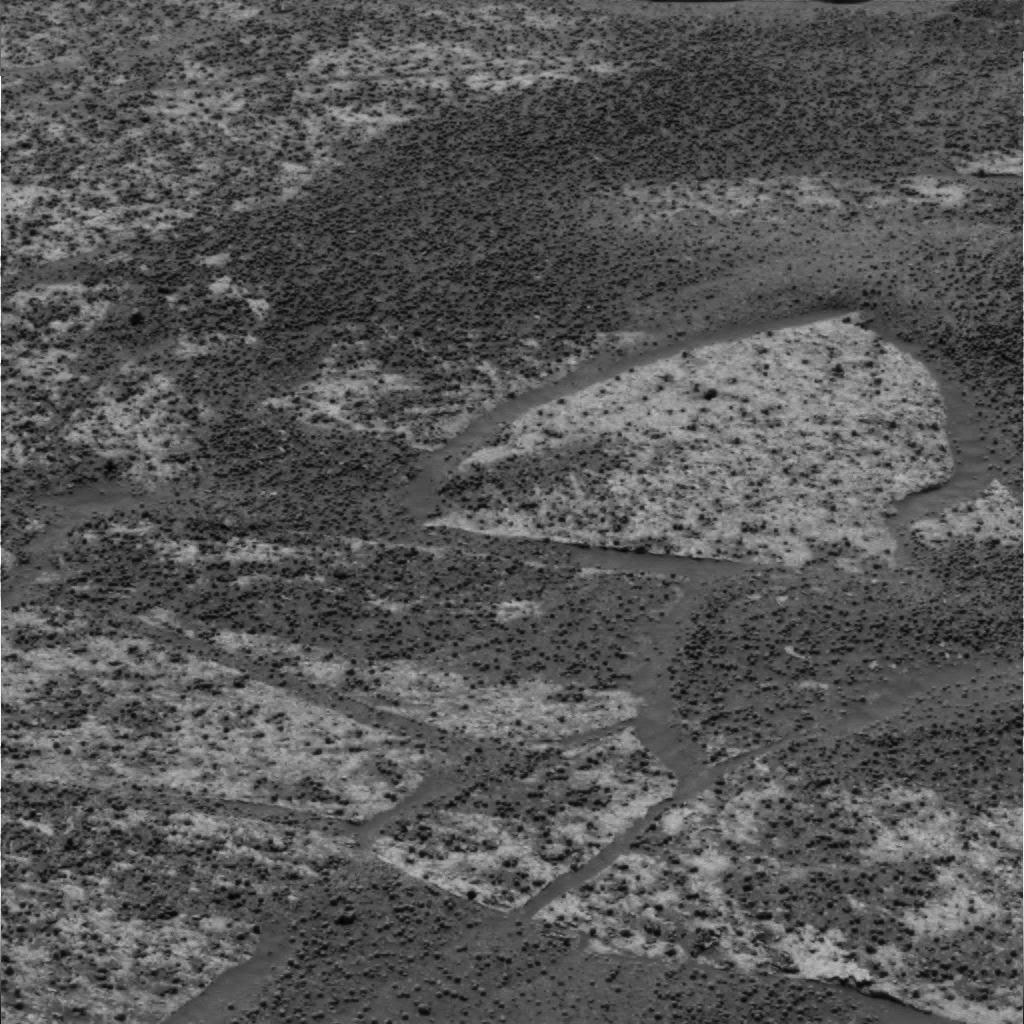
Surface features visible: Rock Outcrops, Rock (Linear Features), Soil, Spherules, Nearby Surface